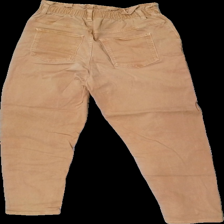
View: back
Type: Jeans
Category: Ladies
Brand: Not in the list
Brand text on label: Denim
Colors: Brown
Material: 100% Cotton
Cut: Regular
Size: 38
Season: All
Trend: Denim
Price range: 50-100
Recommended usage: Reuse
Description: Brown jeans